Hovertravel

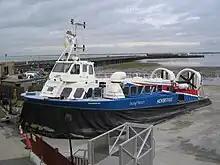
"Freedom 90" at Ryde, 2008

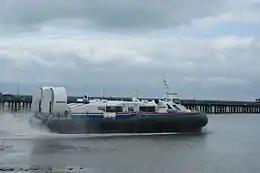
"Solent Express" leaving Ryde

For several decades, Hovertravel had operated a hovercraft ferry route between the mainland of the United Kingdom (UK) from Southsea across the Solent to Ryde on the Isle of Wight. During low tide, the hovercraft travels over sand flat at a distance of a mile to reach Ryde's hover port. By 2008, this service was the last regular route served by hovercraft anywhere in the UK. That same year, Southsea Terminal was refurbished to extend its lifetime and improve its facilities; alterations included a new wall separating the hoverport and the esplanade, as well as new lighting, toilet blocks, and a clean up of the site.